Kiltallagh

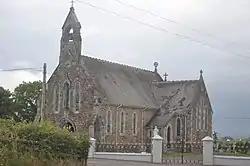
Kiltallagh Catholic church, in Killeagh townland, is dedicated to Saint Carthage

Kiltallagh, sometimes known as Kiltalla, is a civil parish in the historical barony of Trughanacmy in County Kerry, Ireland. Castlemaine is the largest settlement in the civil parish.